Anne Oldfield

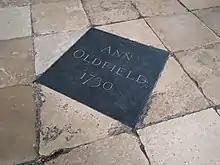
Resting place in Westminster Abbey

Alexander Pope, in his "Sober Advice from Horace", wrote of her "Engaging Oldfield, who, with grace and ease, Could join the arts to ruin and to please." Oldfield had said to her maid "No, let a charming chintz and Brussels lace Wrap my cold limbs and shade my lifeless face; One would not, sure, be frightful when one's dead, And Betty give this cheek a little red."